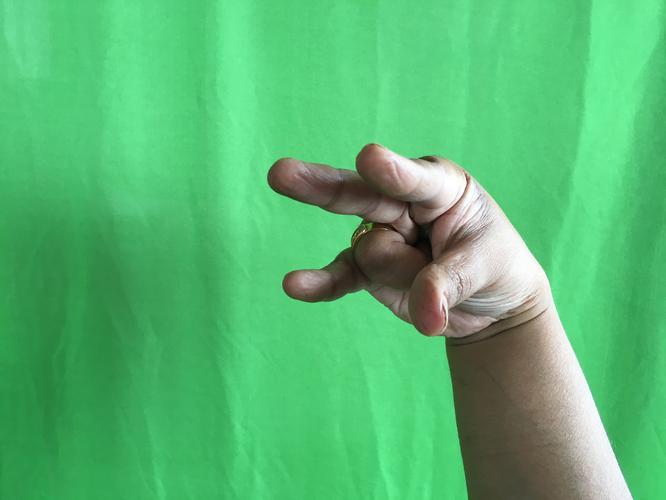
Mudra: Kangulam
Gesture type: single_hand